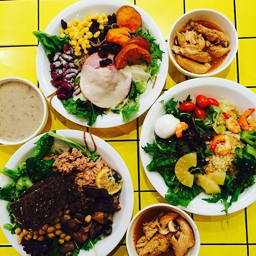
starting from a mere $10.80 , you can get a customised bowl of salad that is bound to make you full till the next meal !